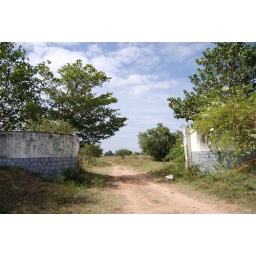
Access road to a former LTTE training ground in Chankalady